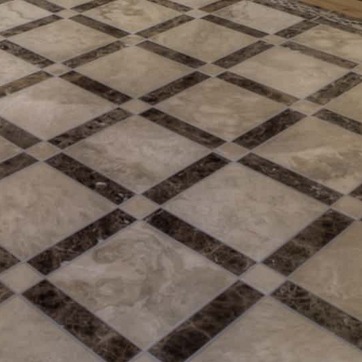
Material: polishedstone